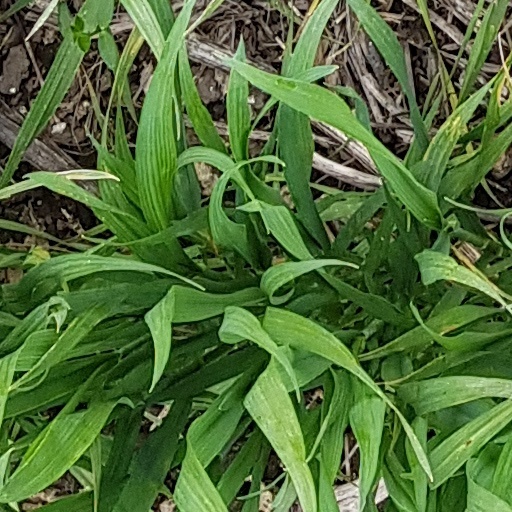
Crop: wheat